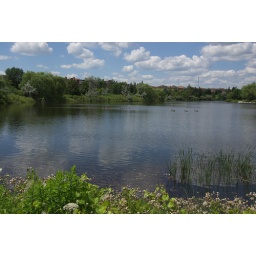
wide-angle lens shot of Parr lake North; the ducks and loons are meeting in the middle of the lake